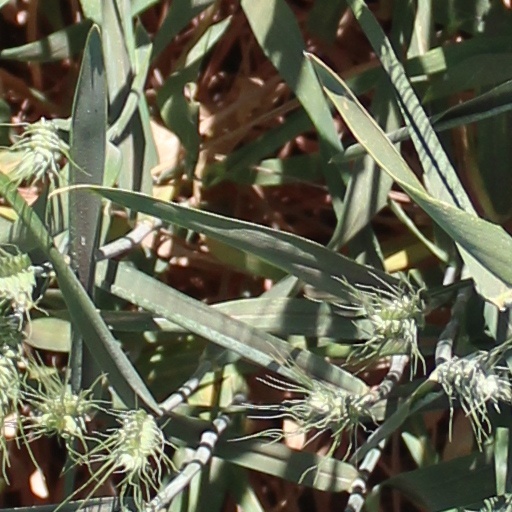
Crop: wheat